Great Purge

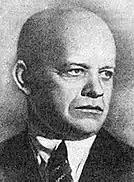
Polish-born Soviet politician Stanislav Kosior, a contributor to the Holodomor, was executed in 1939.

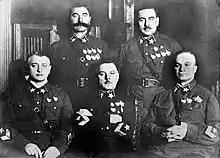
Five men in uniform

Poles were 12.5 percent of those killed during the Great Purge, although they were 0.4 percent of the population. Overall, national minorities targeted in the campaigns were 36 percent of the victims of the Great Purge, but were 1.6 percent of the Soviet population. Seventy-four percent of ethnic minorities arrested during the Great Purge were executed; those sentenced during the Kulak Operation had a 50-percent chance of being executed, although this may have been due to lack of space in the Gulag camps late in the purge.